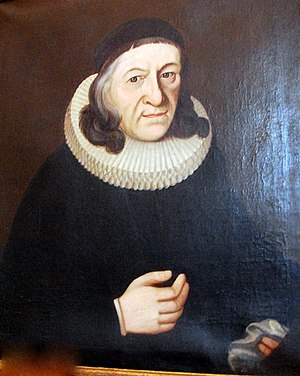
Andreas Wøldike
Portrætmaleri af Wøldike i Viborg Domkirke